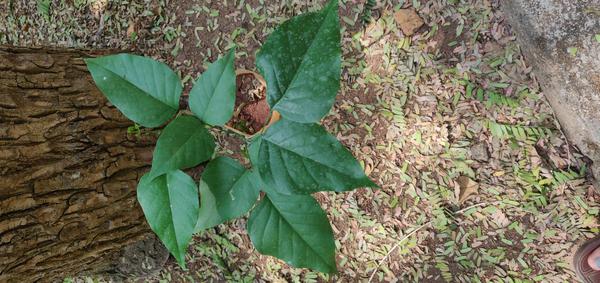
Plant: Honge